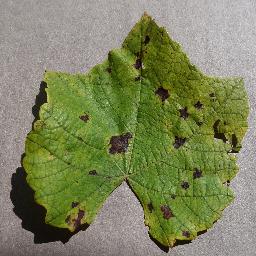
Label: Grape___Leaf_blight_(Isariopsis_Leaf_Spot)